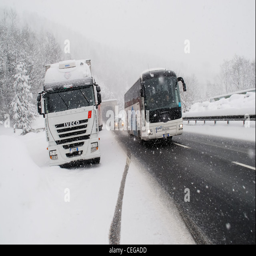
country has been in the snow , highway a1 halfway down the road